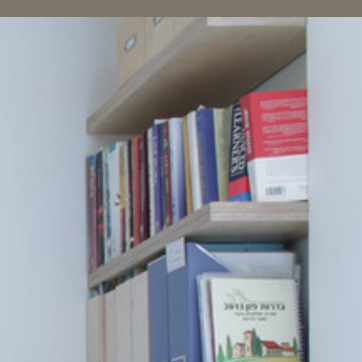
Material: paper